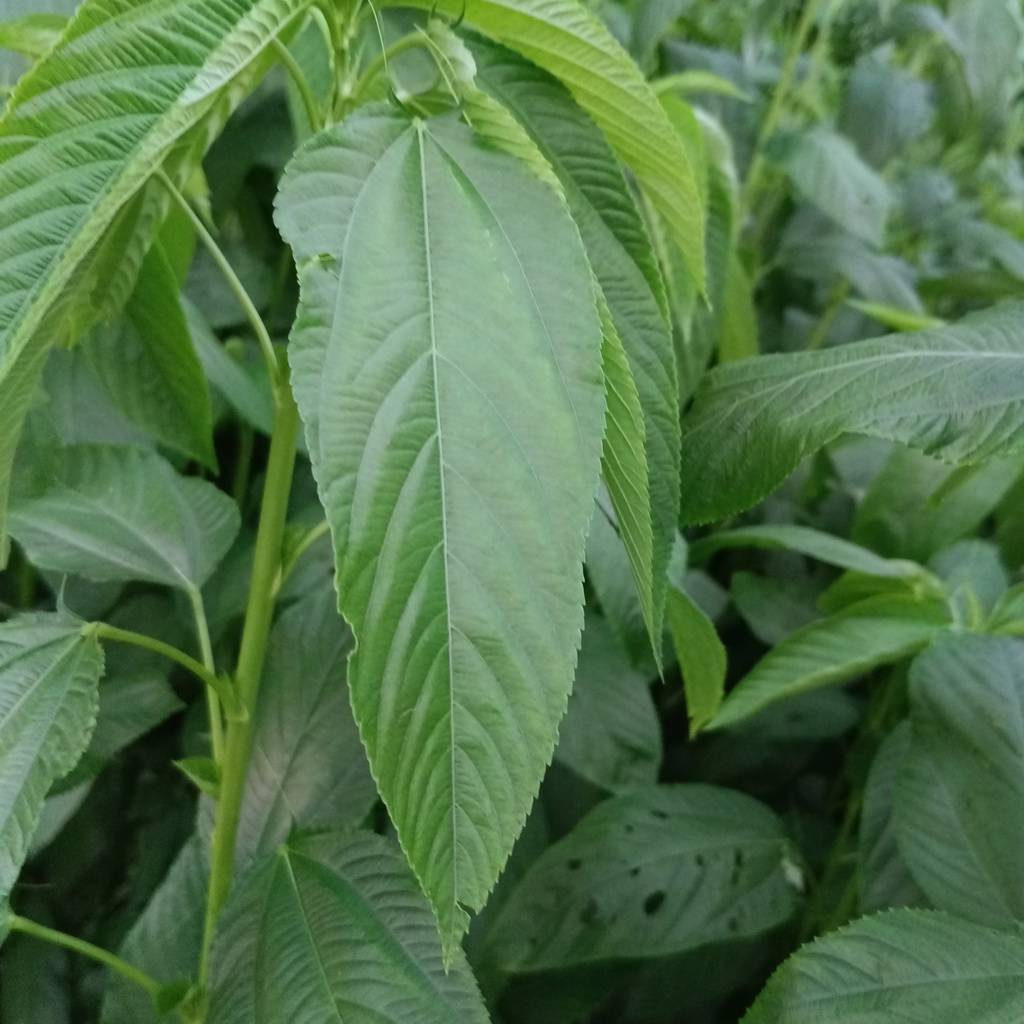
Label: Fresh